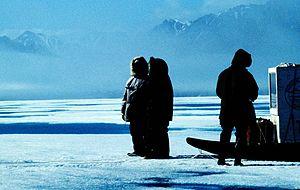
Le parc national Sirmilik est un parc national canadien situé dans le territoire du Nunavut à l'extrémité nord-est de la Terre de Baffin. Son nom signifie « l'endroit des glaciers » en inuktitut. Le parc Sirmilik fut créé en 1999.